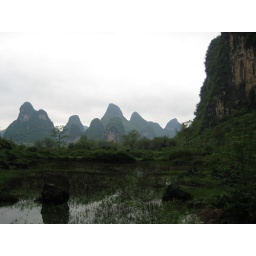
mountains near li river